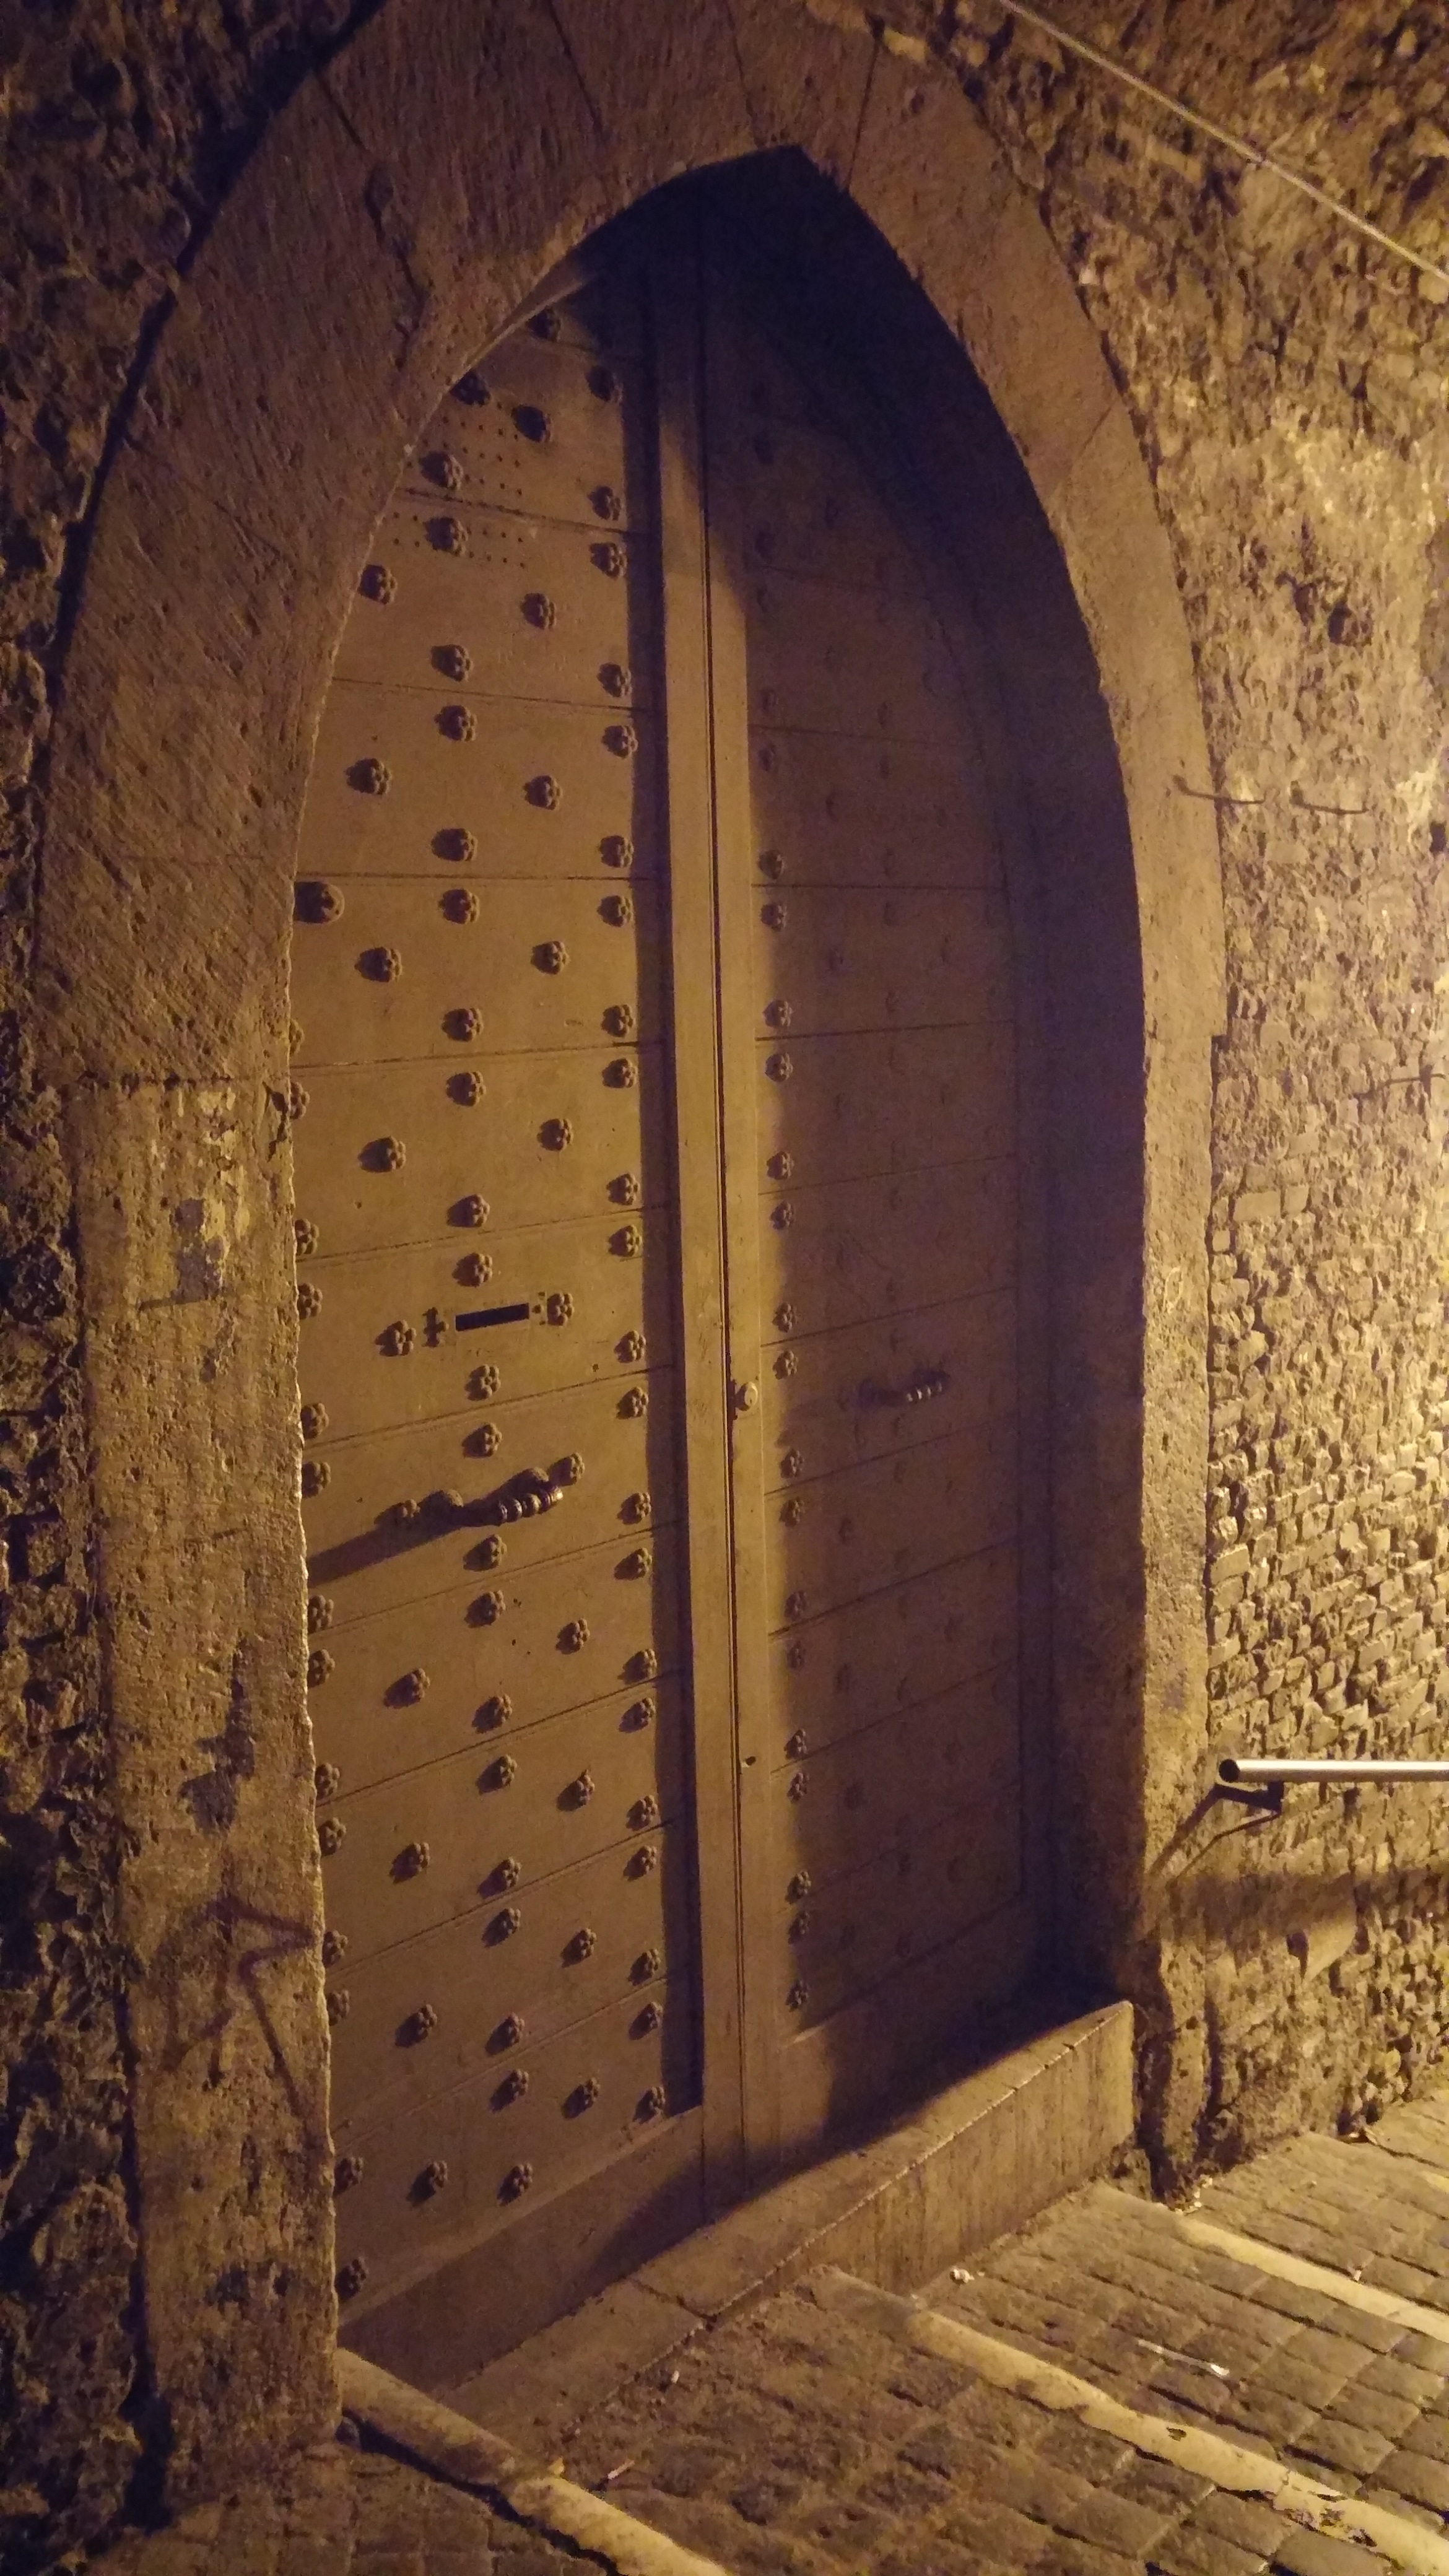
architecture, street, night, building, wall, arch, italy, darkness, brick, door, place of worship, mysterious, temple, ruins, symmetry, history, vault, former, middle ages, crypt, ancient history